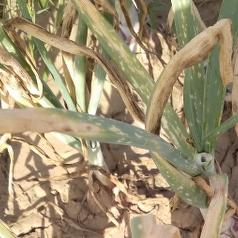
Crop: Onion
Condition: alternaria-d